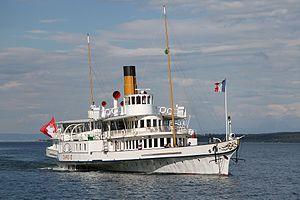
Le Savoie est un bateau de la Compagnie générale de navigation sur le lac Léman. C'est un bateau à vapeur et à roues à aubes, classé monument historique.
Lausanne est une ville suisse située sur la rive nord du lac Léman. Elle est la capitale et ville principale du canton de Vaud et le chef-lieu du district de Lausanne. Elle constitue la quatrième ville du pays en nombre d'habitants après Zurich, Genève et Bâle. Fin 2019, la commune de Lausanne compte 146 032 habitants. En 2018, l'agglomération lausannoise compte 420 757 habitants. En 2012, l'agglomération lausannoise concentre 50 % de la population et 60 % des emplois du canton de Vaud.